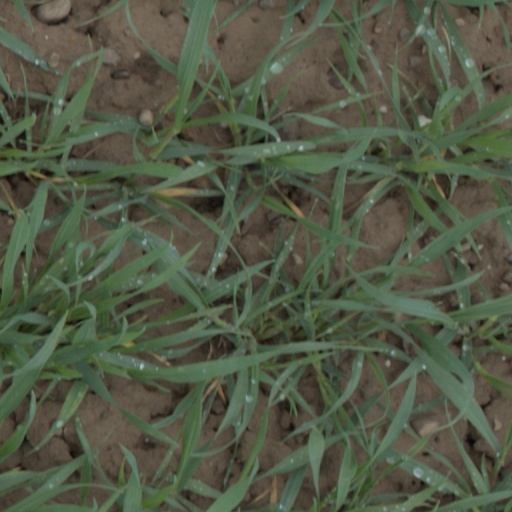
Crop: wheat